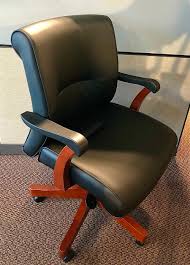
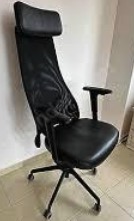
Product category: items_chair
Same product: no